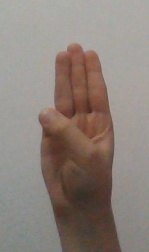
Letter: thaa